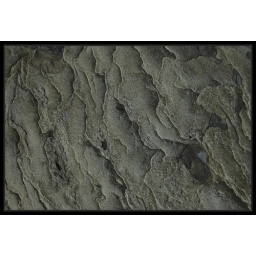
Sharp rocks on a beach at Montague Harbour in the Gulf Islands